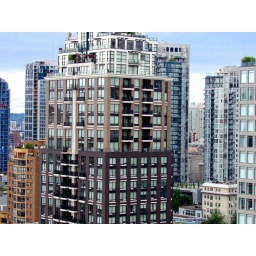
A building by my house